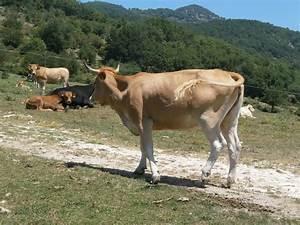
cow